Astronomical Society of the Pacific

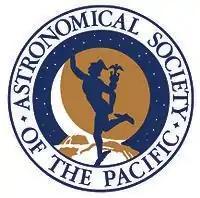
The old ASP's logo design until it was updated in 2019

The Astronomical Society of the Pacific is an affiliate of the American Association for the Advancement of Science.